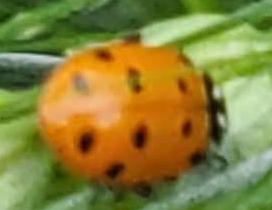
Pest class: predators